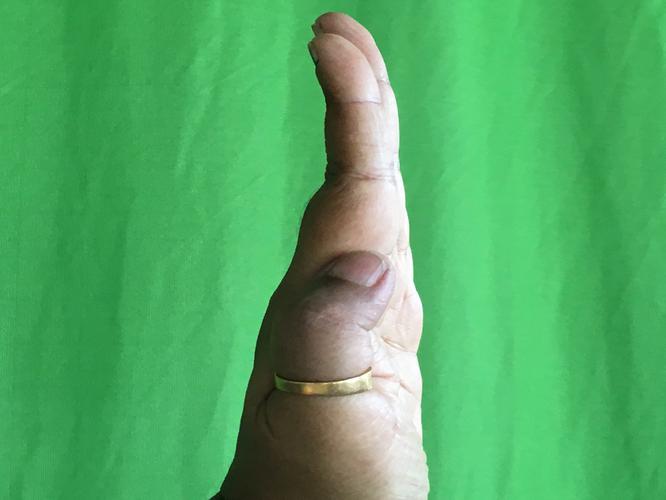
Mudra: Pathaka
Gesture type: single_hand